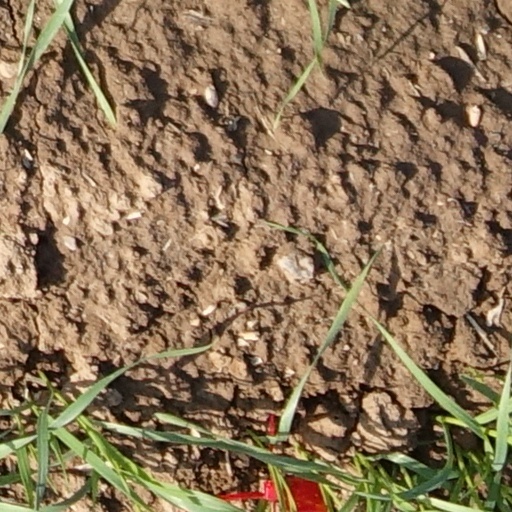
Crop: wheat